William Smith (geologist)

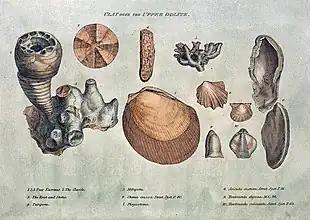
Engraving from William Smith's 1815 monograph on identifying strata by fossils showing an "Encrinus"

Smith worked at one of the estate's older mines, the Mearns Pit at High Littleton, part of the Somerset coalfield and the Somerset Coal Canal. As he observed the rock layers (or strata) at the pit, he realised that they were arranged in a predictable pattern and that the various strata could always be found in the same relative positions. Additionally, each particular stratum could be identified by the fossils it contained, and the same succession of fossil groups from older to younger rocks could be found in many parts of England. Furthermore, he noticed an easterly dip of the beds of rock—low near the surface (about three degrees), then higher after the Triassic rocks. This gave Smith a testable hypothesis, which he termed The Principle of Faunal Succession, and he began his search to determine if the relationships between the strata and their characteristics were consistent throughout the country. During subsequent travels, first as a surveyor (appointed by noted engineer John Rennie) for the canal company until 1799 when he was dismissed, and later, he was continually taking samples and mapping the locations of the various strata, and displaying the vertical extent of the strata, and drawing cross-sections and tables of what he saw. This would earn him the name "Strata Smith". As a natural consequence, Smith amassed a large and valuable collection of fossils of the strata he had examined himself from exposures in canals, road and railway cuttings, quarries and escarpments across the country. He also developed methods for the identification of deposits of Fuller's earth to the south of Bath, Somerset.